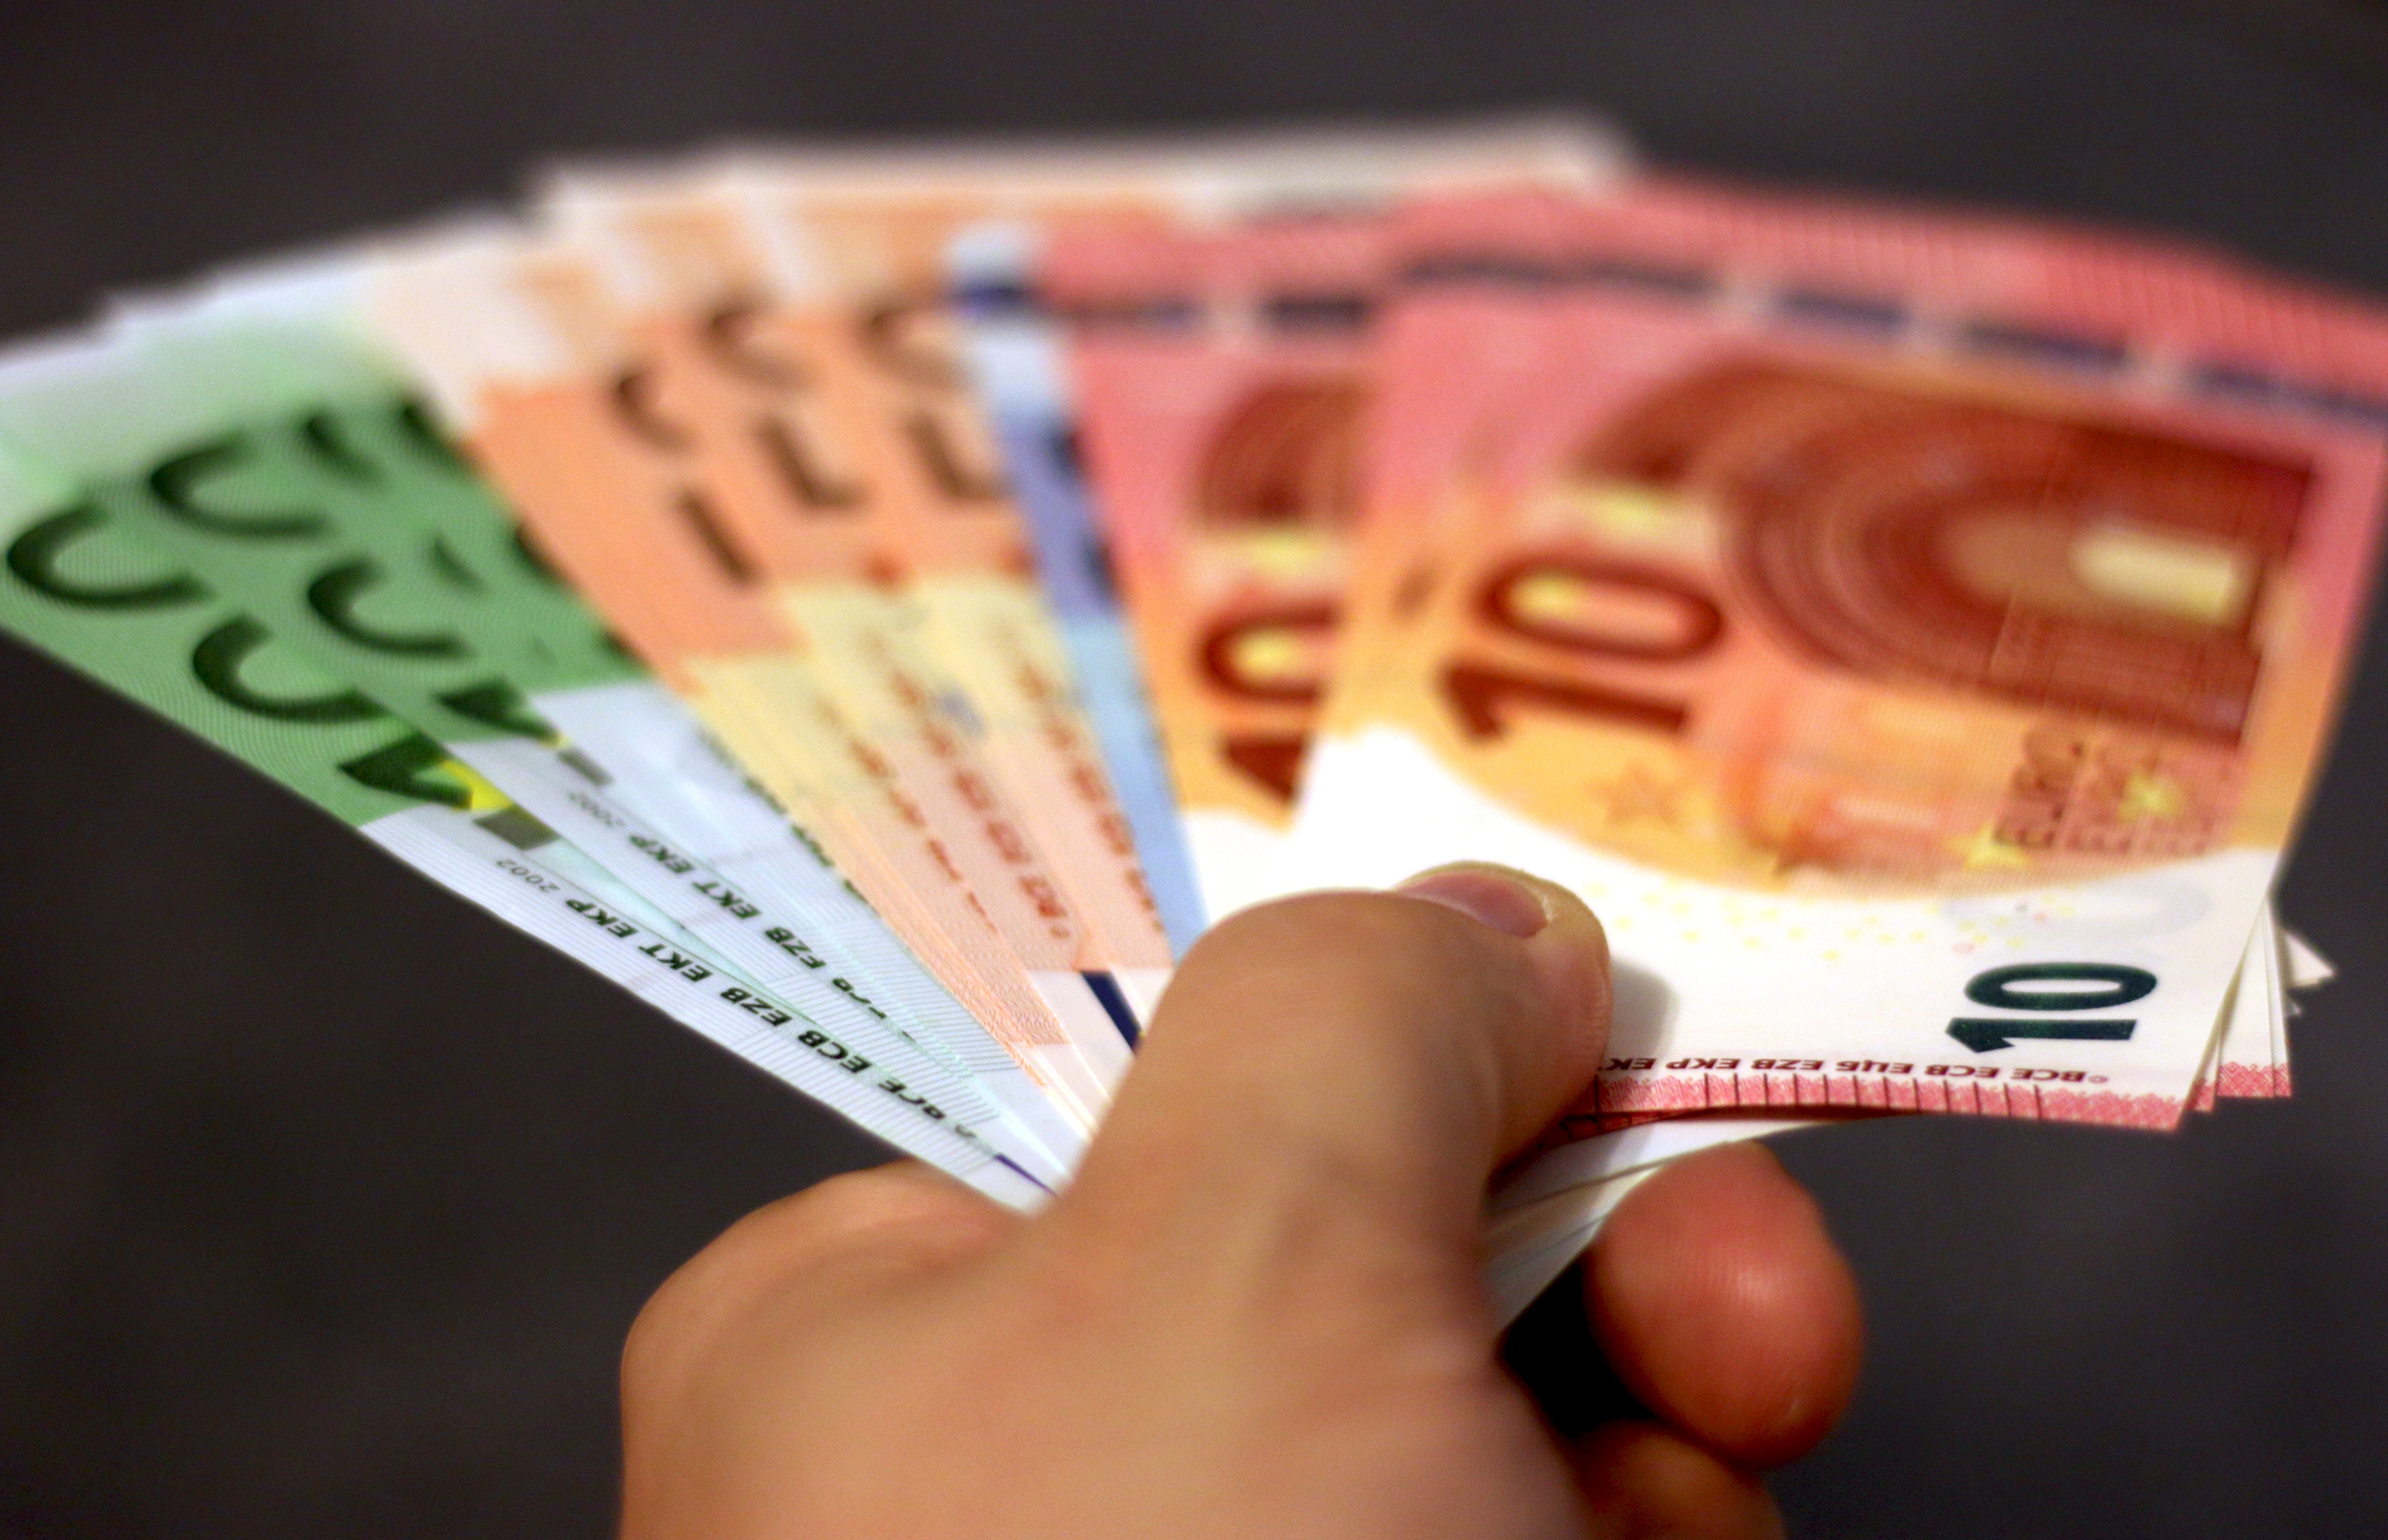
hand, money, business, stack, brand, cash, currency, euro, bill, economy, many, cash and cash equivalents, finance, funds, banknote, pay, bank note, paper money, financial world, 10 euro, 20 euro, 100 euro, 50 euro, hand over